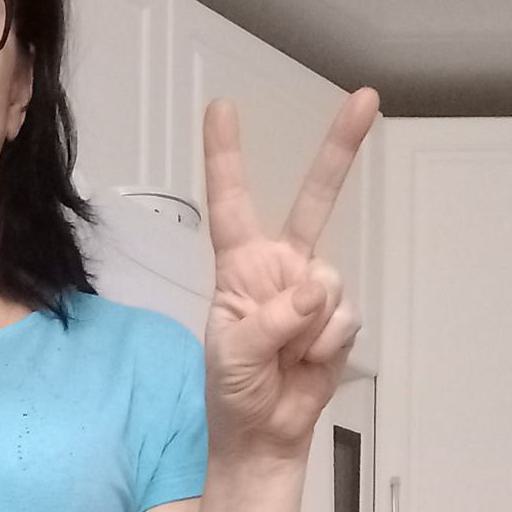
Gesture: peace